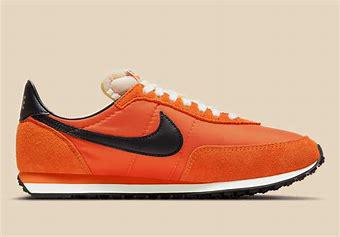
Brand: Nike
Model: Waffle 2